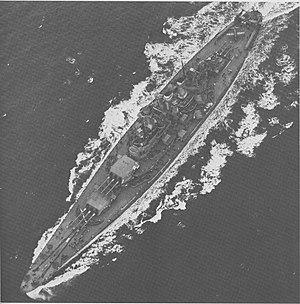
La classe North Carolina était une classe composée de deux cuirassés, l'USS North Carolina et l'USS Washington, construits à la fin des années 1930 pour la Marine des États-Unis. Sa conception fut particulièrement difficile car la Marine hésitait entre des navires rapides capables de rivaliser avec les 26 nœuds de la classe Kongō japonaise ou des cuirassés mieux armés et blindés mais moins rapides. La question fut compliquée par le fait de devoir respecter le traité naval de Londres qui imposait un déplacement maximum de 35 000 tonnes.